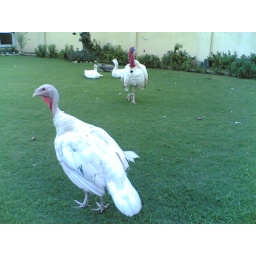
A female turkey and the male in the background.